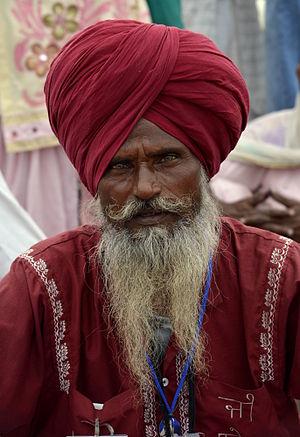
Homme sikh, Agra, Inde.हिन्दी: सिख व्यक्ति, आगरा, भारत